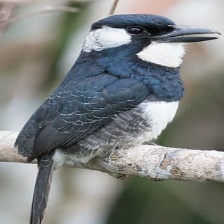
Species: BLACK BREASTED PUFFBIRD
Scientific name: NOTHARCHUS PECTORALIS